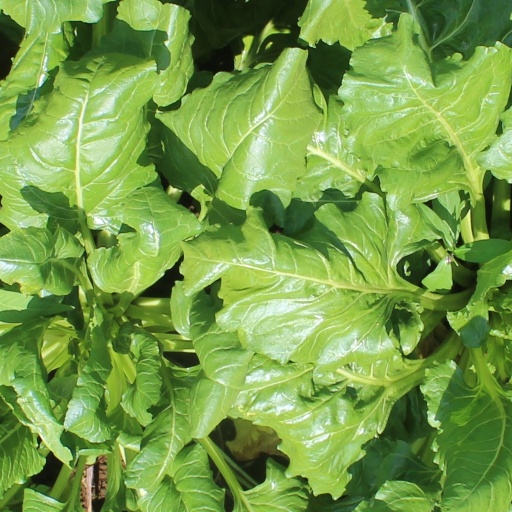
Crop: sugar beet